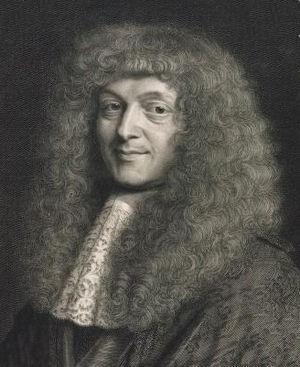
Gravure de Nanteuil (XVIIe s.) Photo de Rémi Mathis
Honoré Courtin est un homme d’État et diplomate français, né à Paris en 1626 et mort dans la même ville en 1703.